Retford

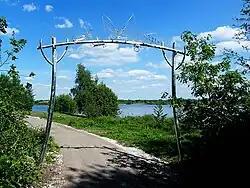
Bug Arch at Idle Valley Nature Reserve

The area in and around Retford has a varied geology and habitat. There are 30 known Ancient woodlands of more than 2 hectares in Bassetlaw, and the town is surrounded by a rich and diverse ecosystem including rare and endangered animals and birds.